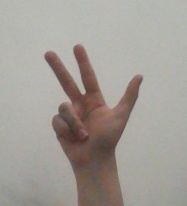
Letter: al